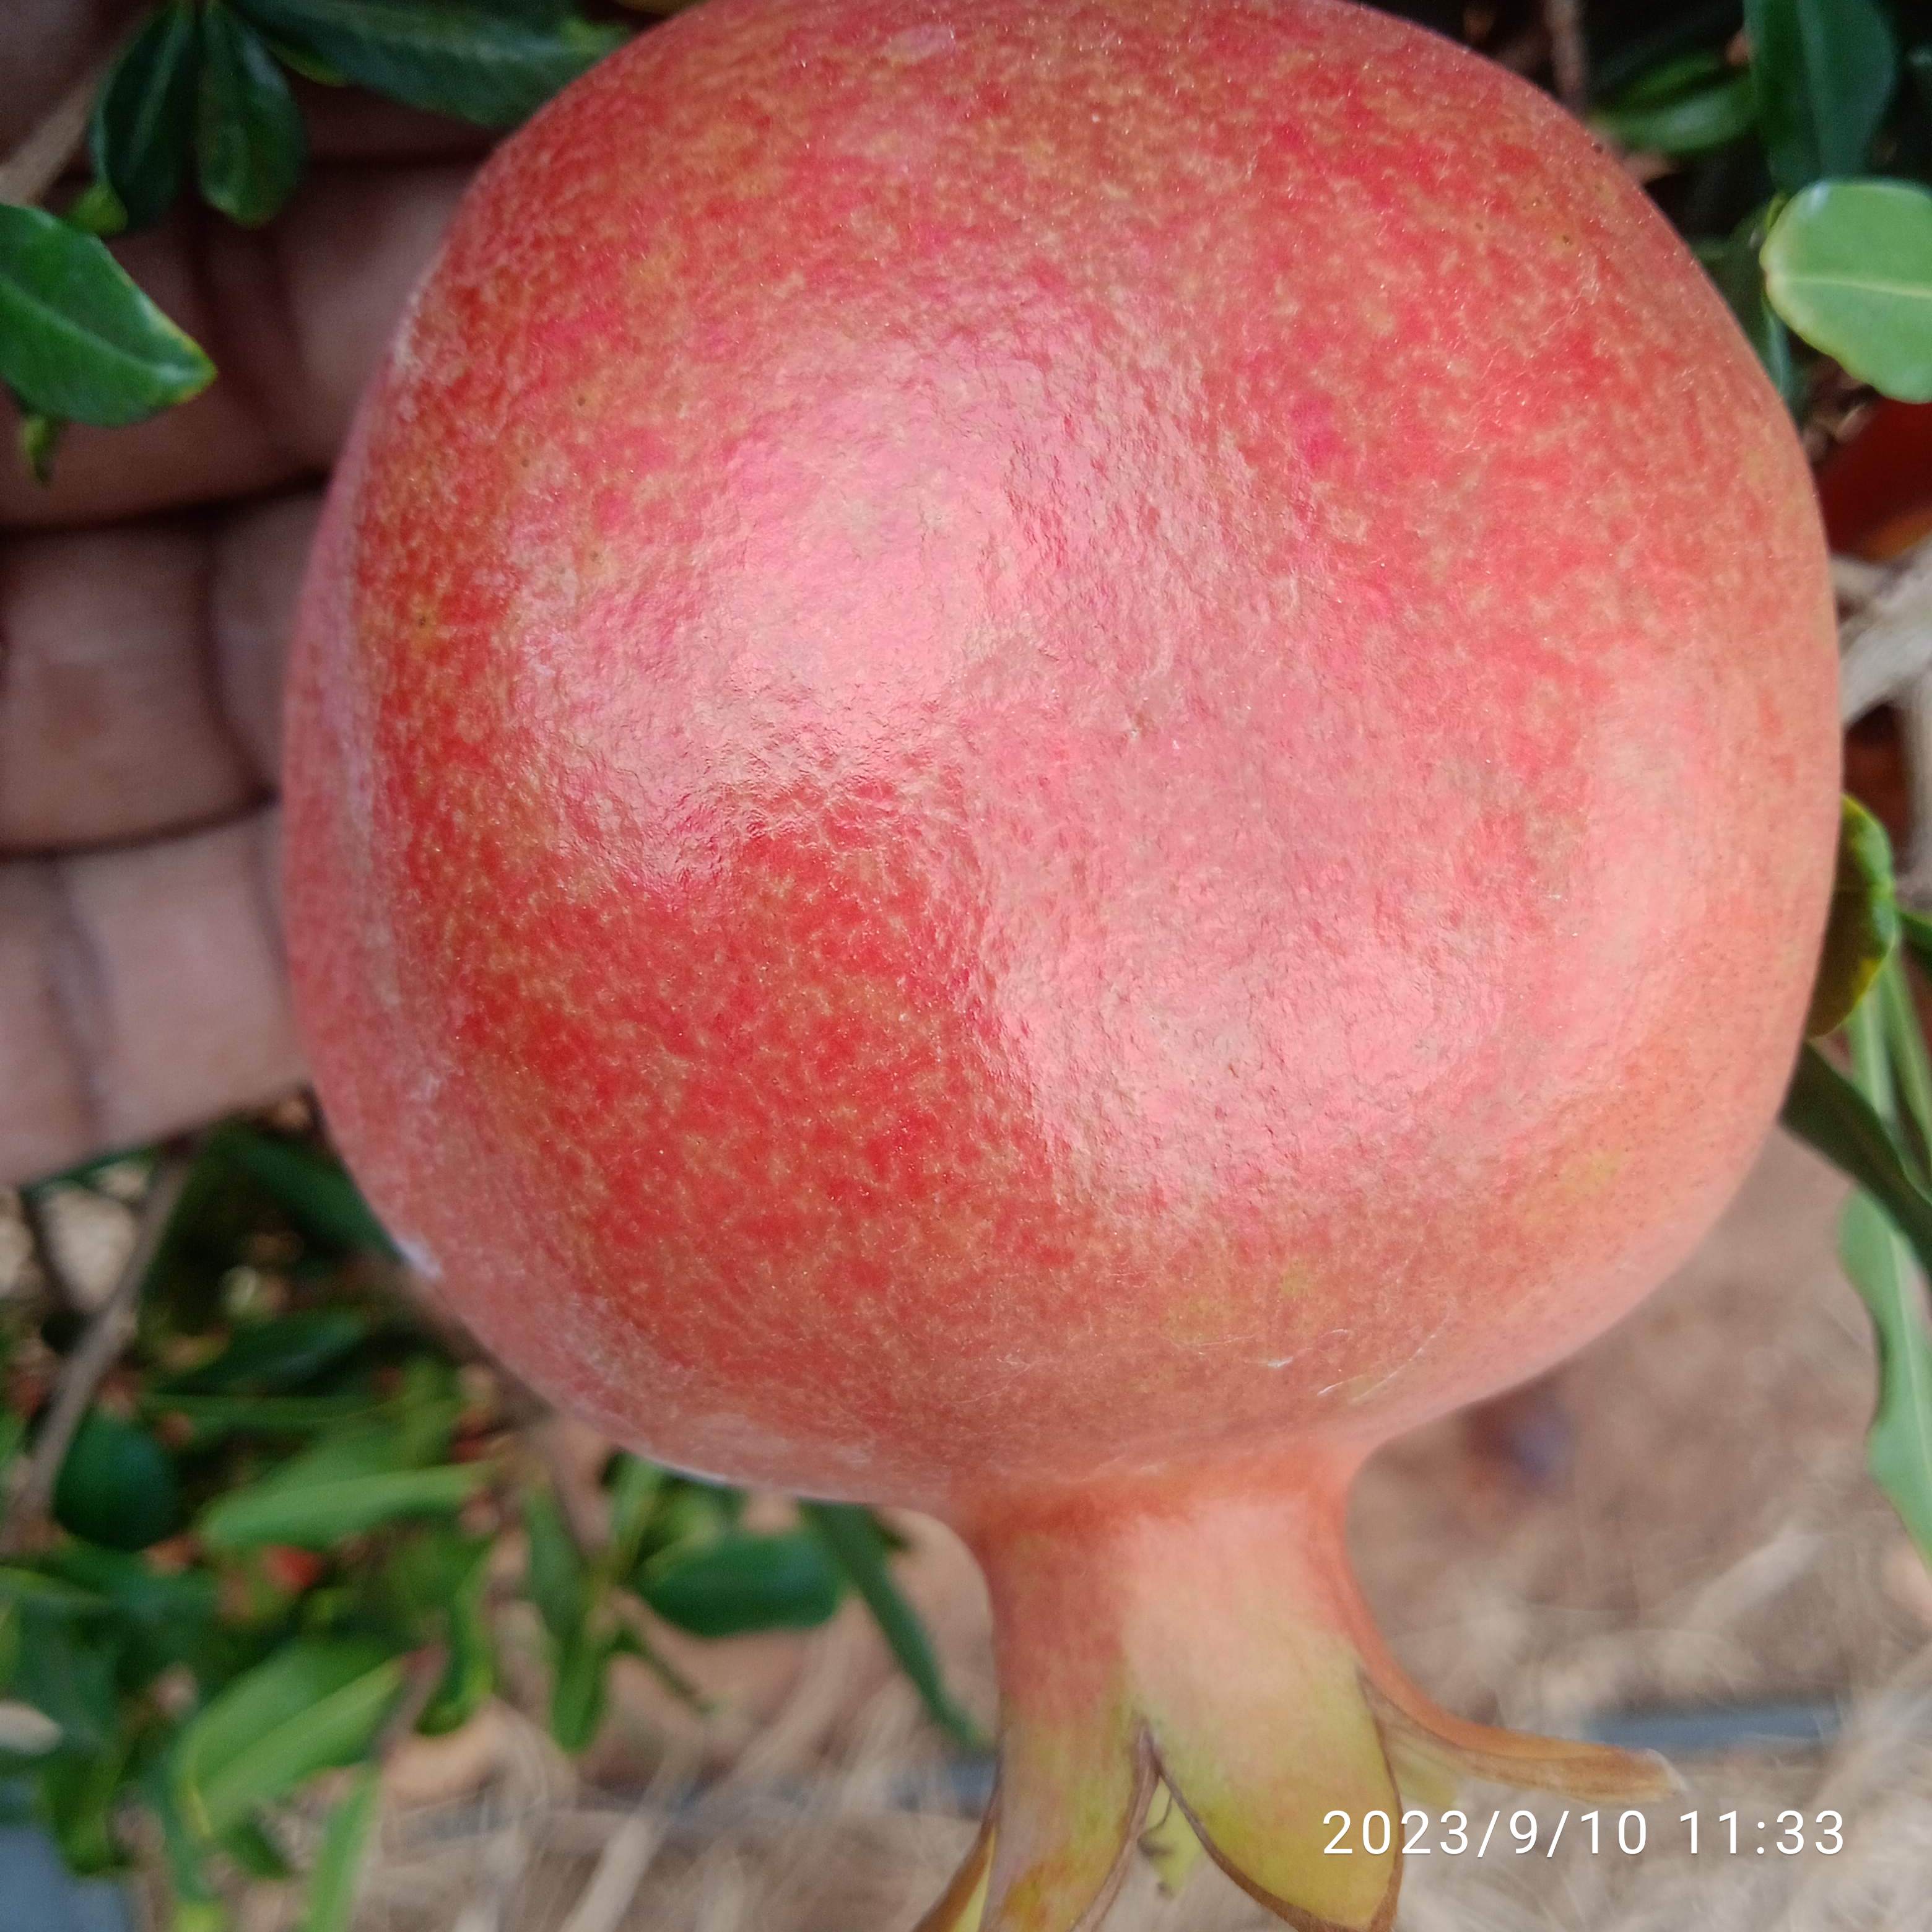
Label: Healthy